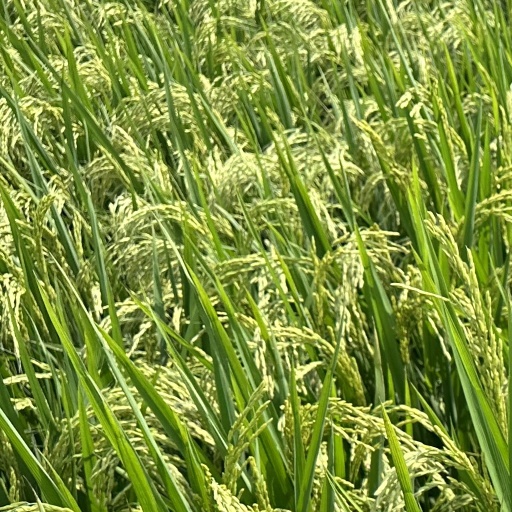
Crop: rice